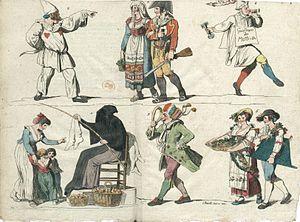
Figures du Carnaval de Rome - 1812.
Le Carnaval de Rome était jadis et jusque durant le XIXᵉ siècle un des plus grands, spectaculaires, anciens et célèbres du monde. On le connait par des tableaux, gravures et descriptions. En 1581, Michel de Montaigne y a assisté et en parle dans son journal de voyage. En 1787, Goethe en a fait une description. Sa chambre, via del Corso, se trouvait située sur le lieu central du Carnaval.